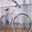
Label: bicycle